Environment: real
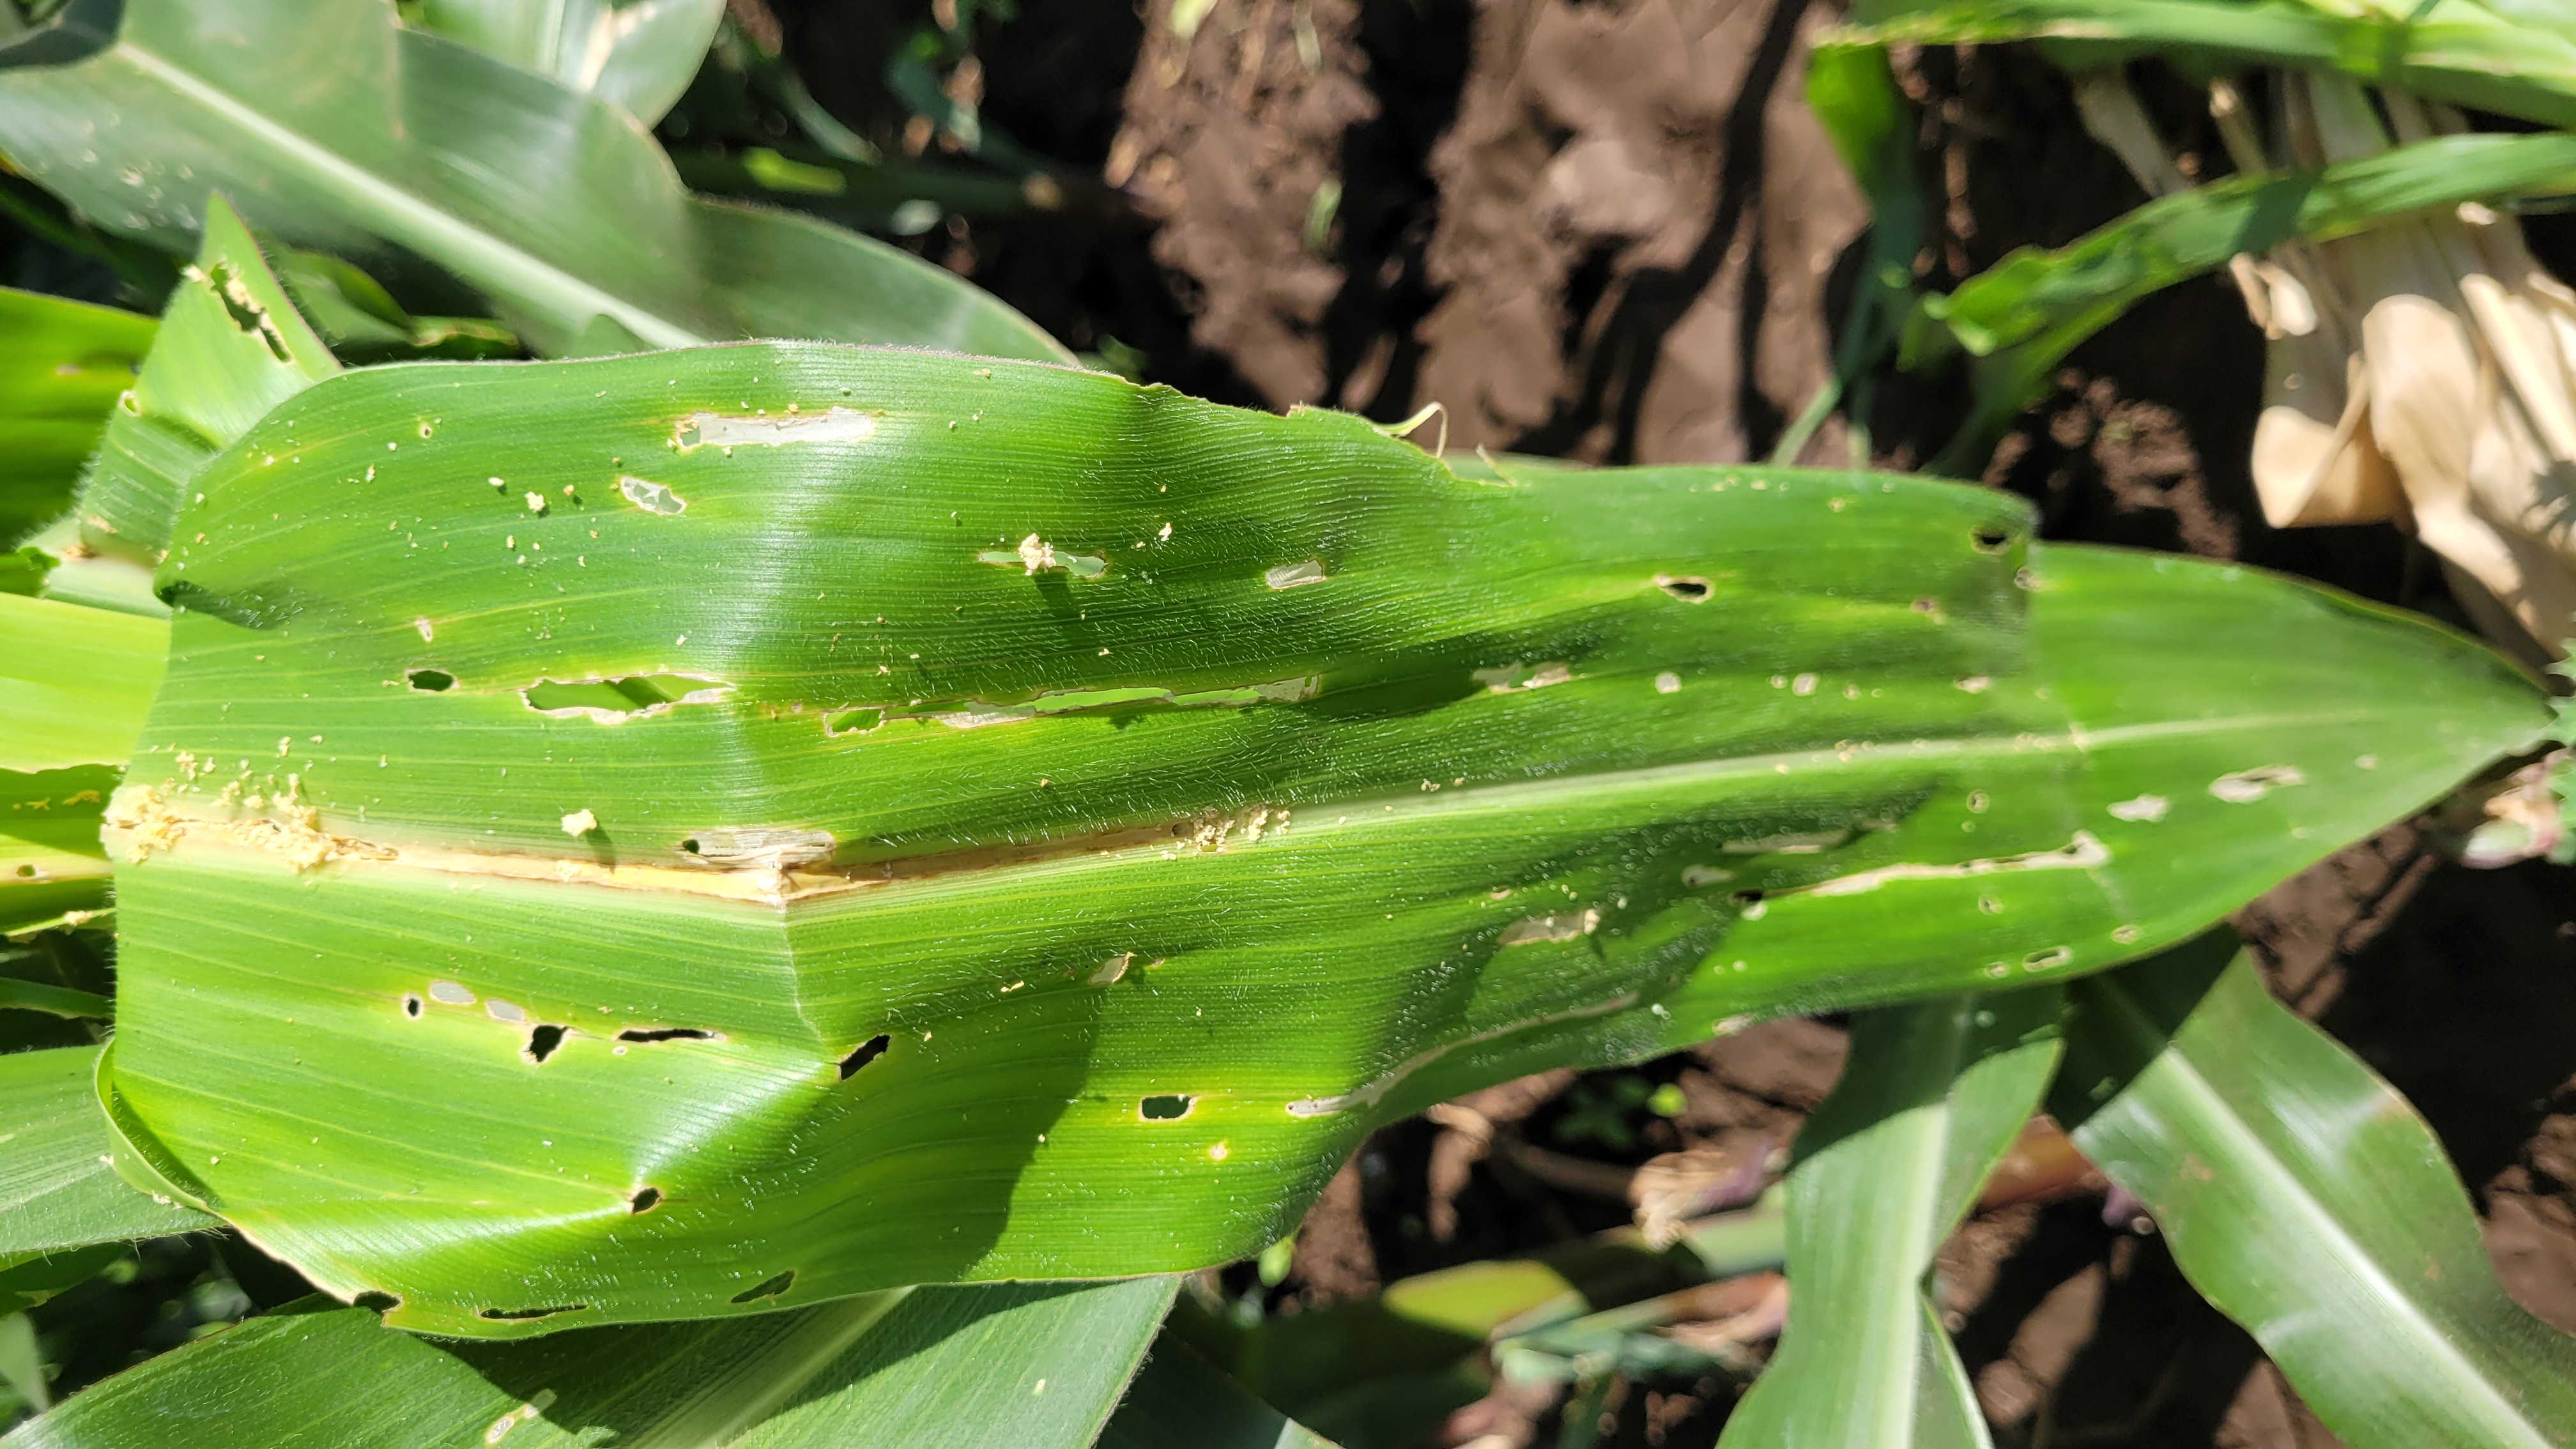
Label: fall_armyworm